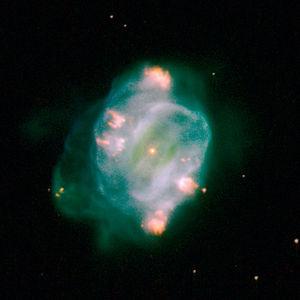
NGC 5307 est une nébuleuse planétaire située à environ 10 000 années-lumière de la Terre dans la constellation du Centaure.